The Blind Musician

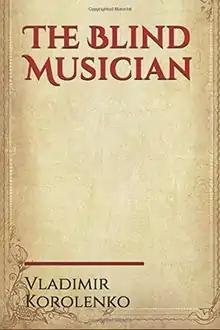

The Blind Musician is an 1886 novel by Vladimir Korolenko. Originally serialised in 2 February-13 April of that year by "Russkiye Vedomosti", it then appeared in a considerably altered version in the July 1886 issue of "Russkaya Mysl" and a year later came out as a separate edition, again revised by the author. Korolenko stopped editing the text only after the book's sixth edition came out in 1898.